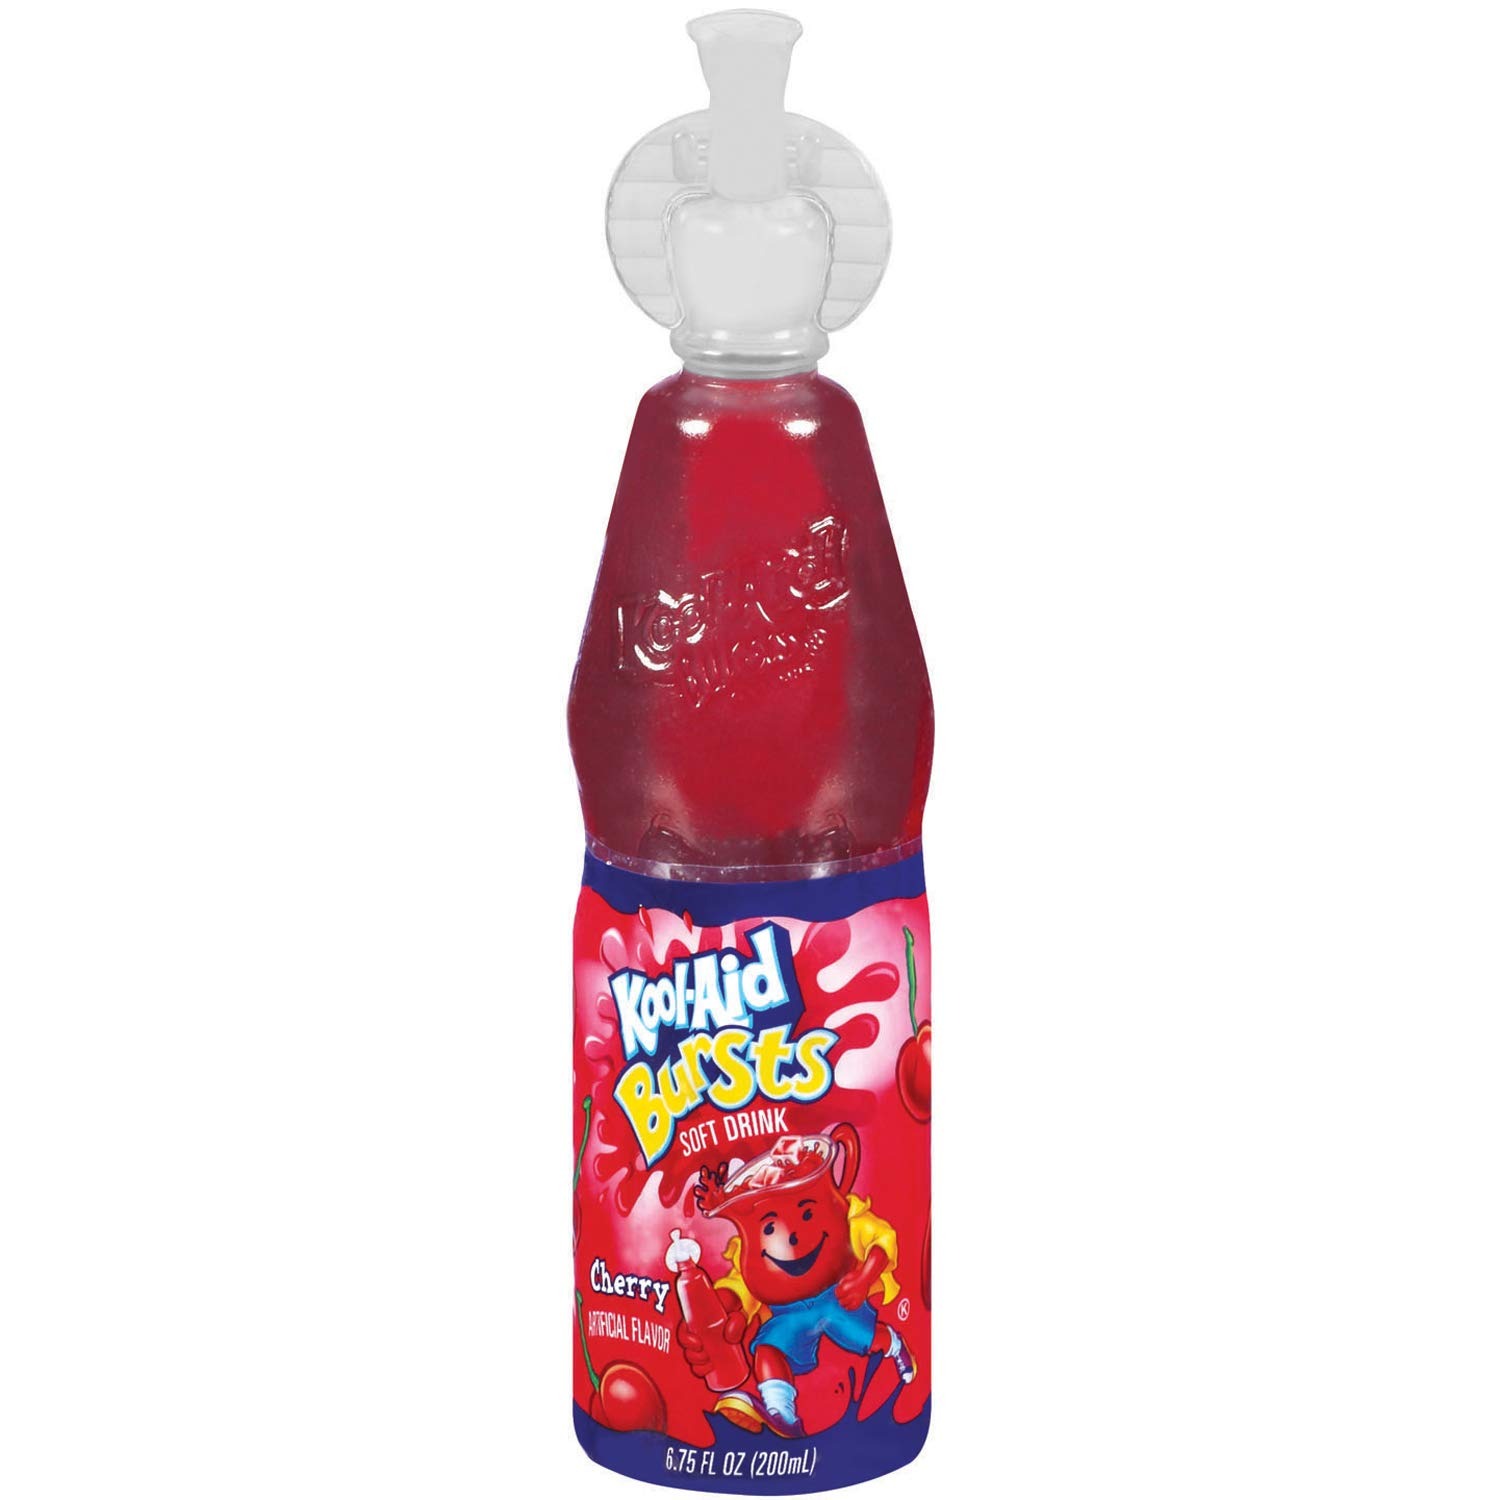
Item Name: Kool-Aid Bursts Cherry Flavored Juice Drink (12 Bottles),6.76 Fl Oz (Pack of 12)
Bullet Point 1: Cherry Kool-Aid Bursts
Bullet Point 2: Cherry Kool-Aid for the kid or adult on the go
Bullet Point 3: Ready-to-drink individual bottles make it easy to bring a tasty cherry drink with you anywhere
Bullet Point 4: Bursting with refreshingly sweet cherry flavor
Value: 81.0
Unit: Fl Oz

Price: 14.79